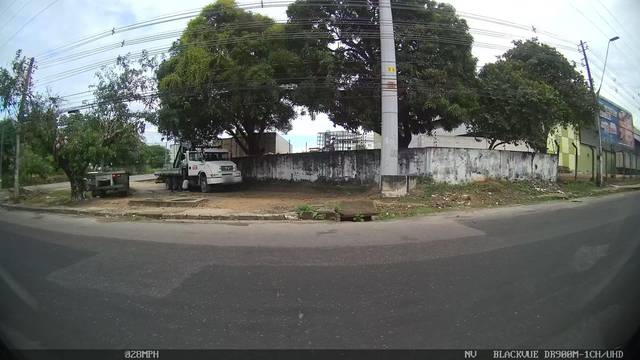
Region: Brazil
Coordinates: -3.121, -59.979